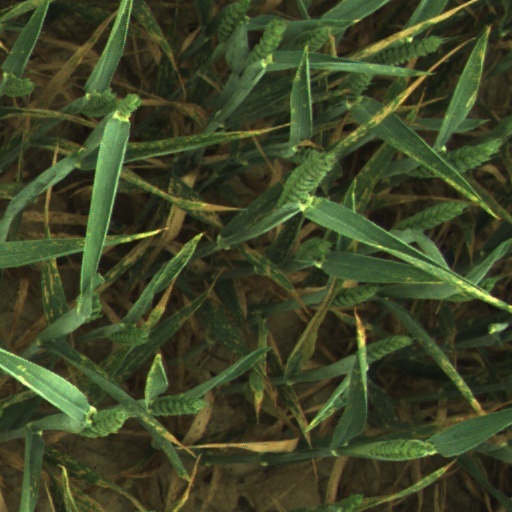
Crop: wheat